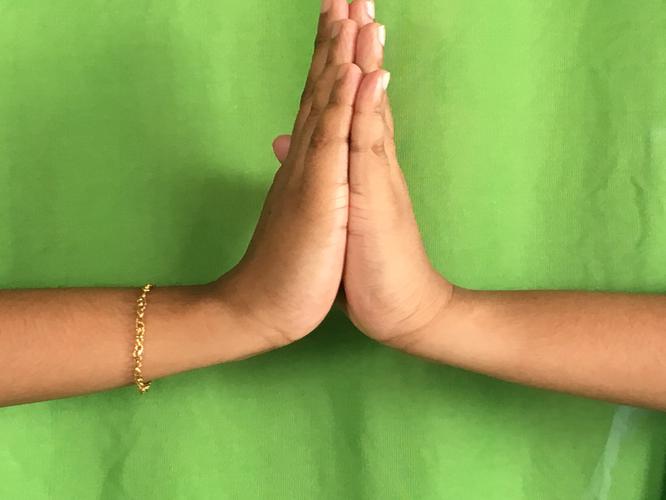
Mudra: Anjali
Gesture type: double_hand